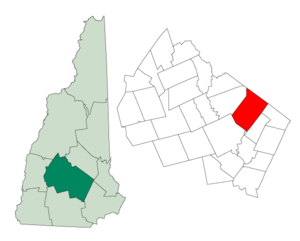
Loudon est une ville du New Hampshire, aux États-Unis.